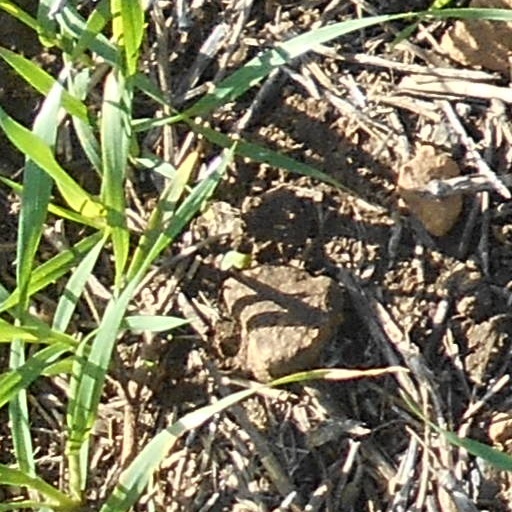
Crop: wheat